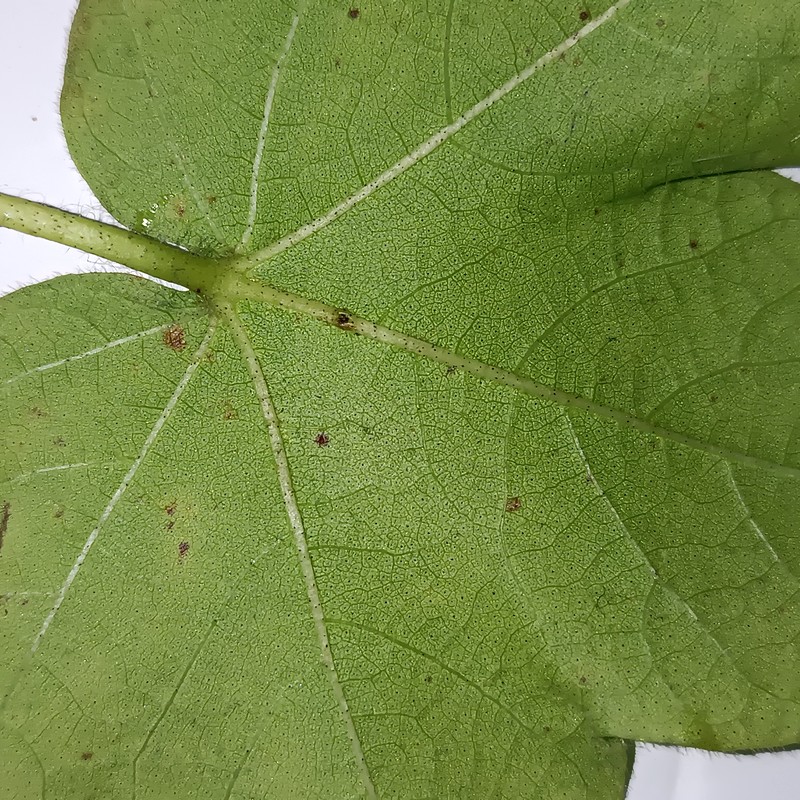
Label: Bacterial Blight